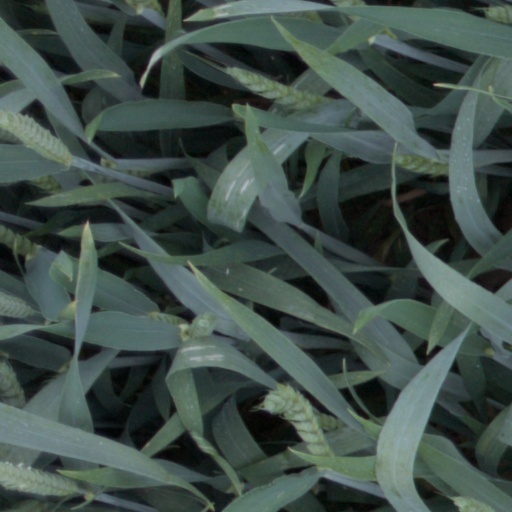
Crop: wheat